Mount Nitai

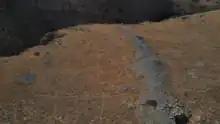
The wall on Mount Nitai

A valley with a stream through it separates Mount Nitai ("Har Nitai") from Mount Arbel("Har Arbel"). The valley is called today in Hebrew 'Arbel' and in Arabic 'Wadi Hamam' ("Valley of the Doves").